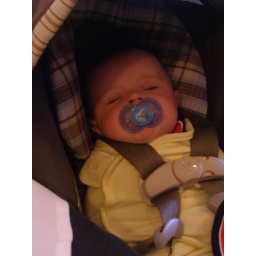
Swaddled in his car seat